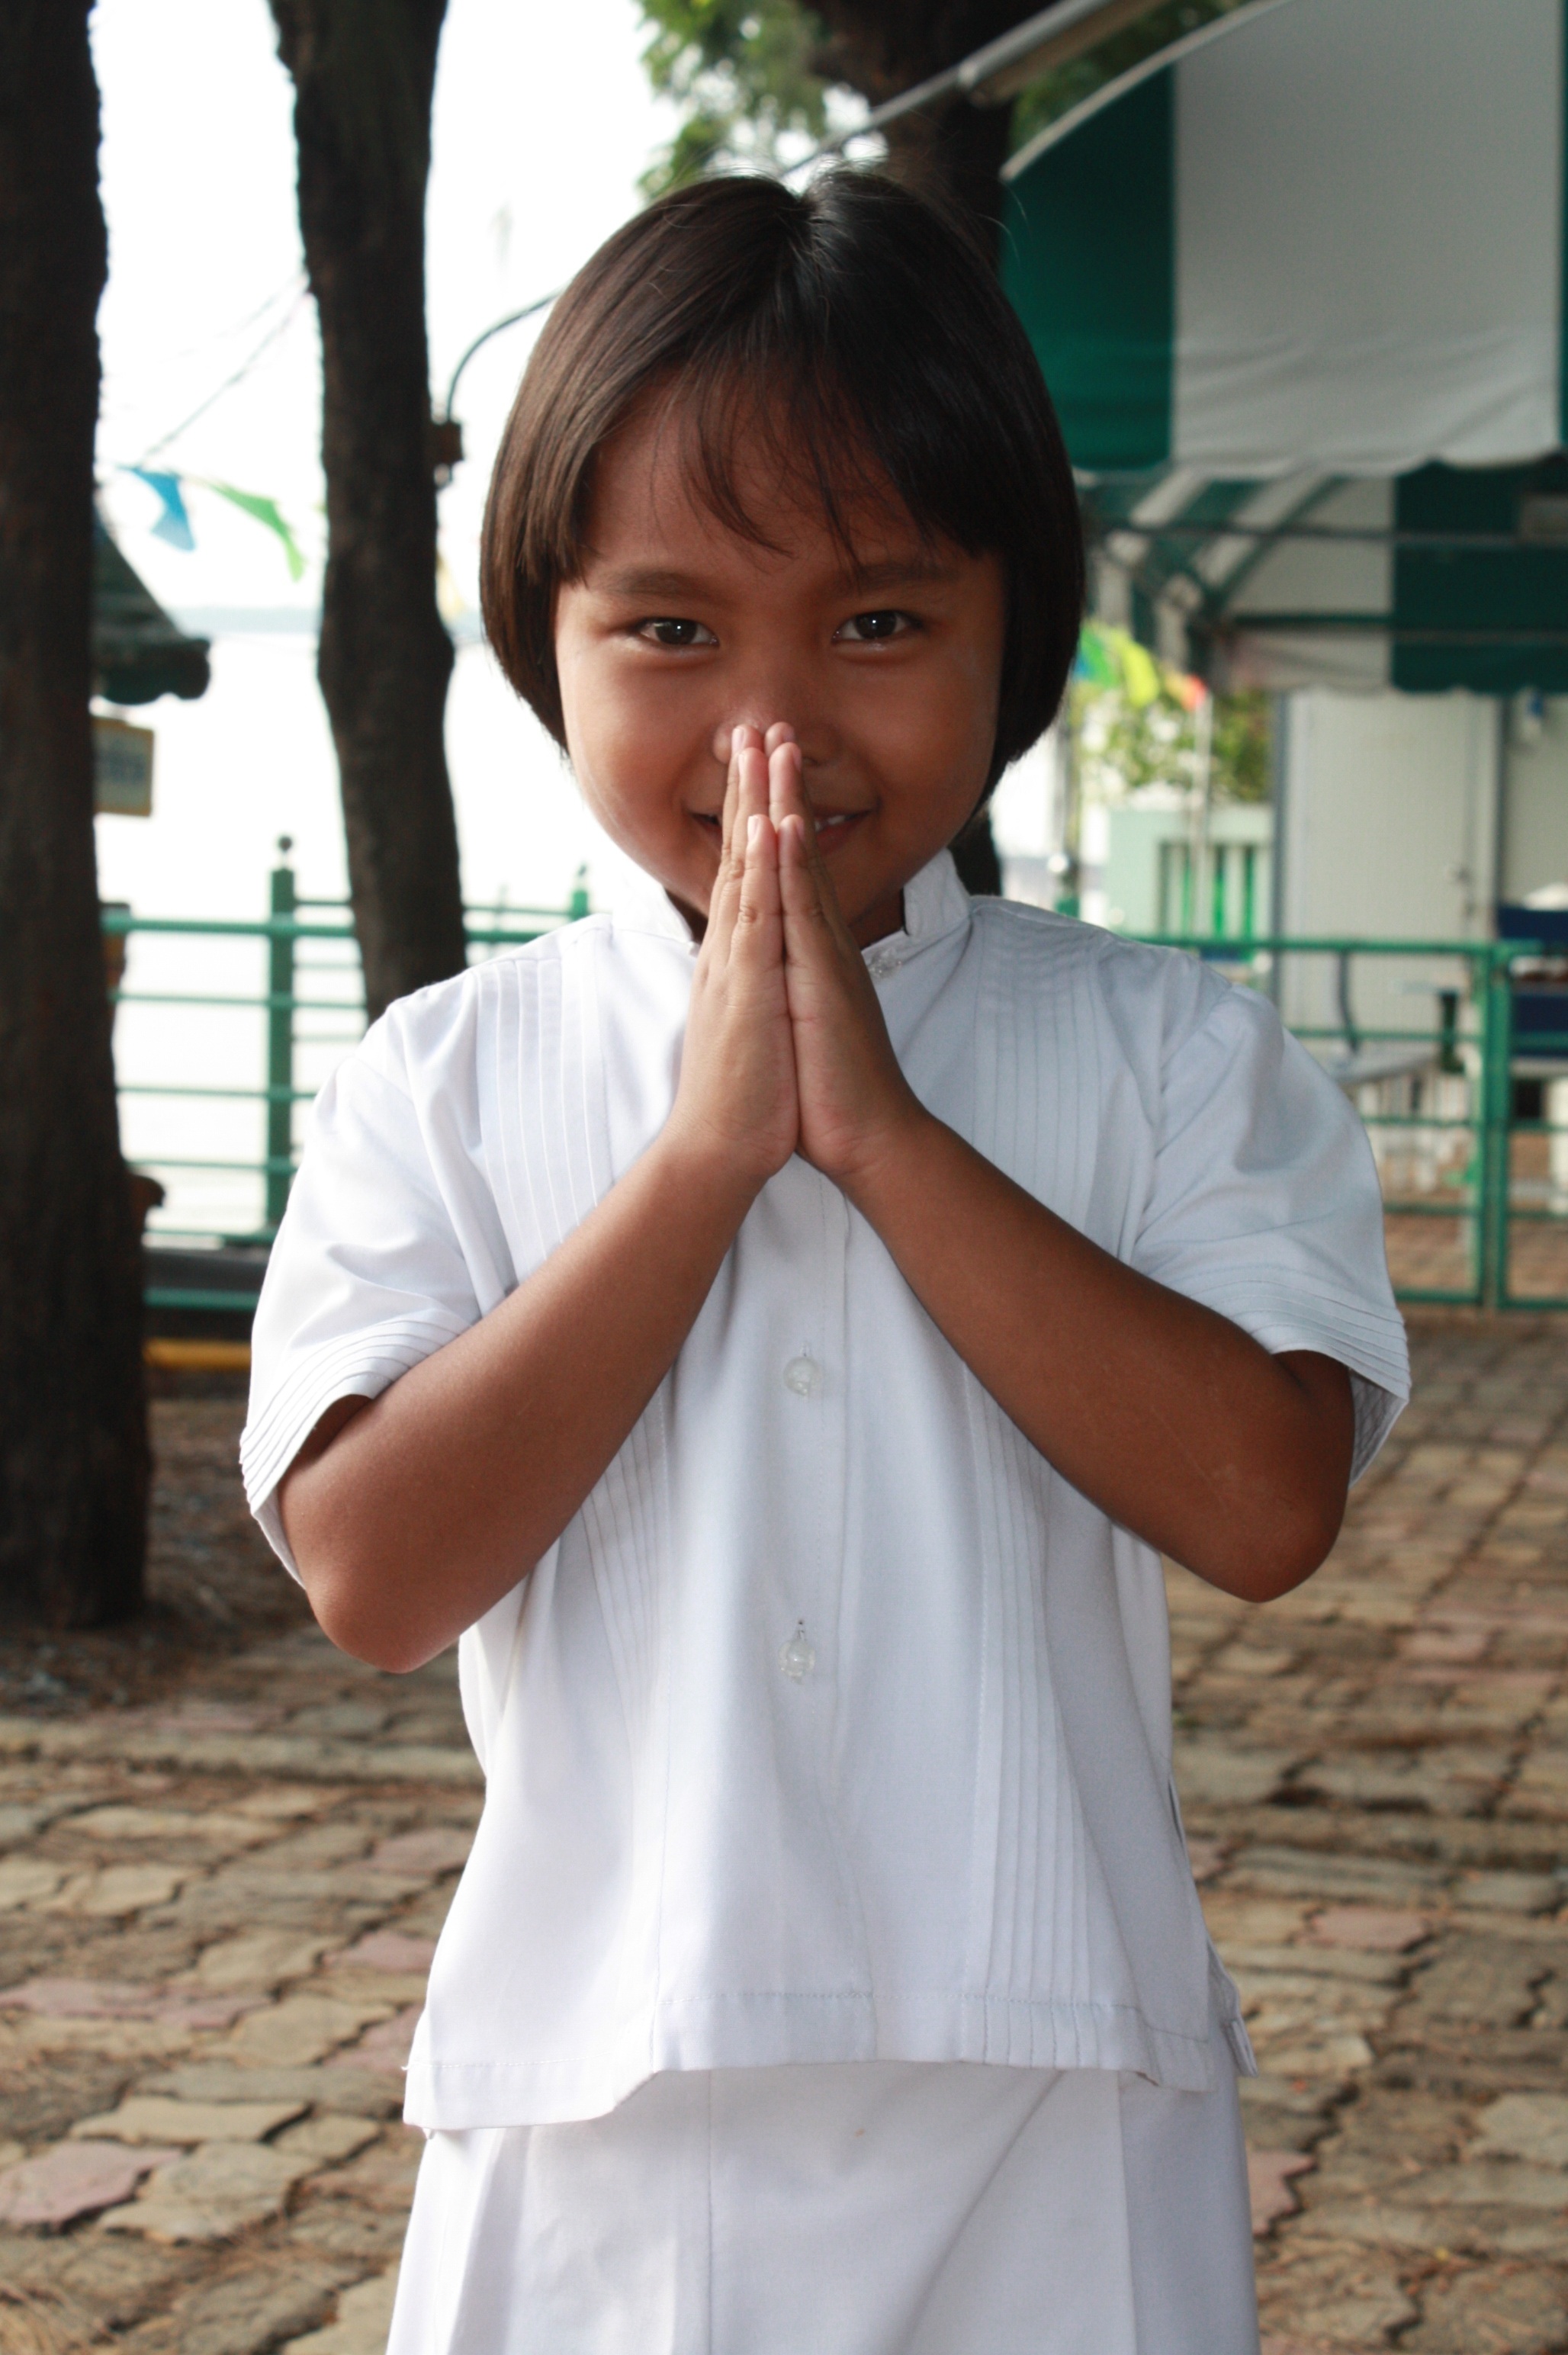
person, girl, buddhist, buddhism, child, clothing, facial expression, thailand, pray, skin, beauty, costume, thai